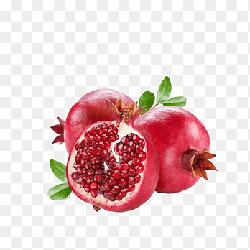
Label: Pomegranate